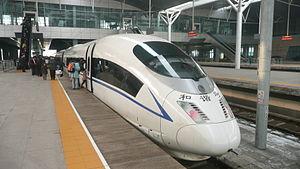
Tianjin, ou Tientsin, est une municipalité autonome du nord-est de la République populaire de Chine. Avec une agglomération de plus de quinze millions d'habitants en 2014, il s'agit de la quatrième ville de Chine en nombre d'habitants, après Shanghai, Pékin et Canton. Tianjin est également l'une des quatre municipalités du pays qui sont directement gouvernées par le pouvoir central. Elle fait partie de la région Jing-Jin-Ji.